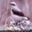
Label: bird